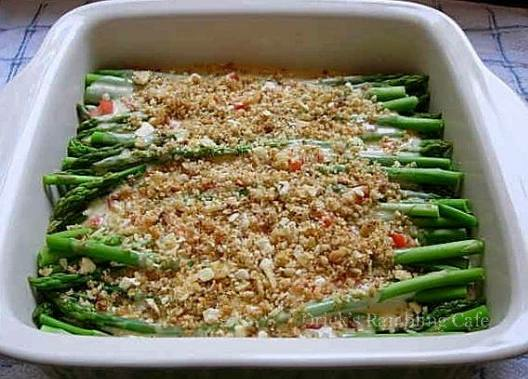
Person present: No